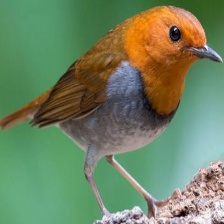
Species: JAPANESE ROBIN
Scientific name: ERITHACUS AKAHIGE
ImageNet parent category: robin